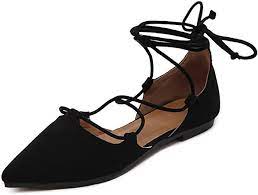
Label: Ballet Flat